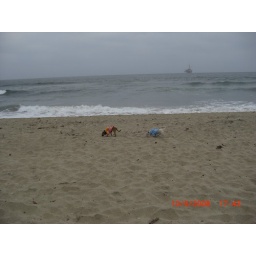
Cujo and ZuZu out for a walk at the dog beach in Huntington.